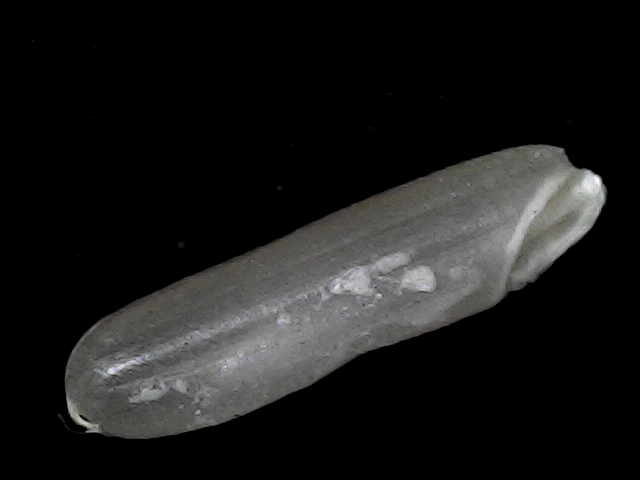
Rice variety: BD70